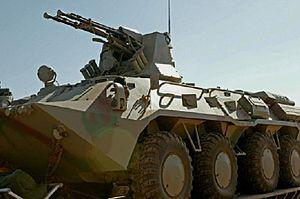
Le BTR-94 est un véhicule de transport de troupes ukrainien à 8 roues motrices. Il est basé sur le BTR-80 soviétique.